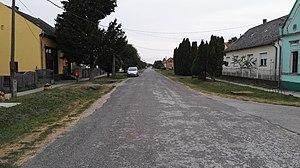
Tótújfalu est un village et une commune du comitat de Somogy en Hongrie.